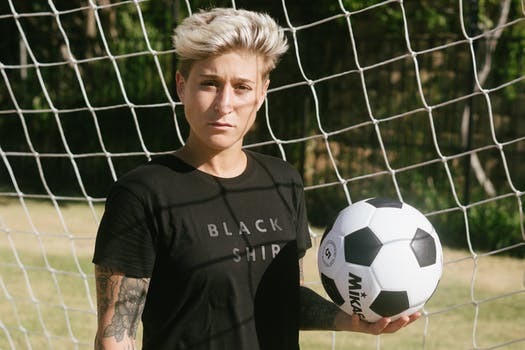
Label: No Watermark